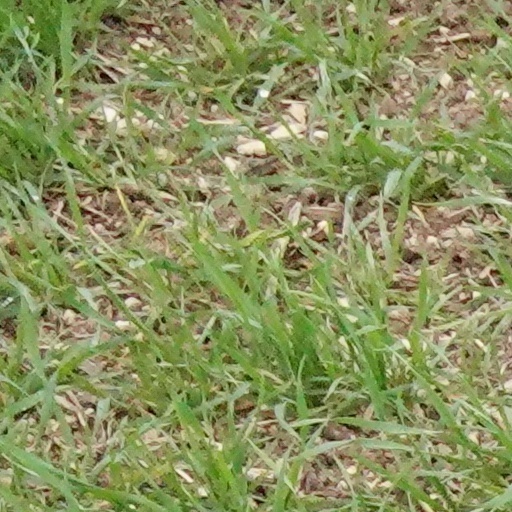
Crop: wheat